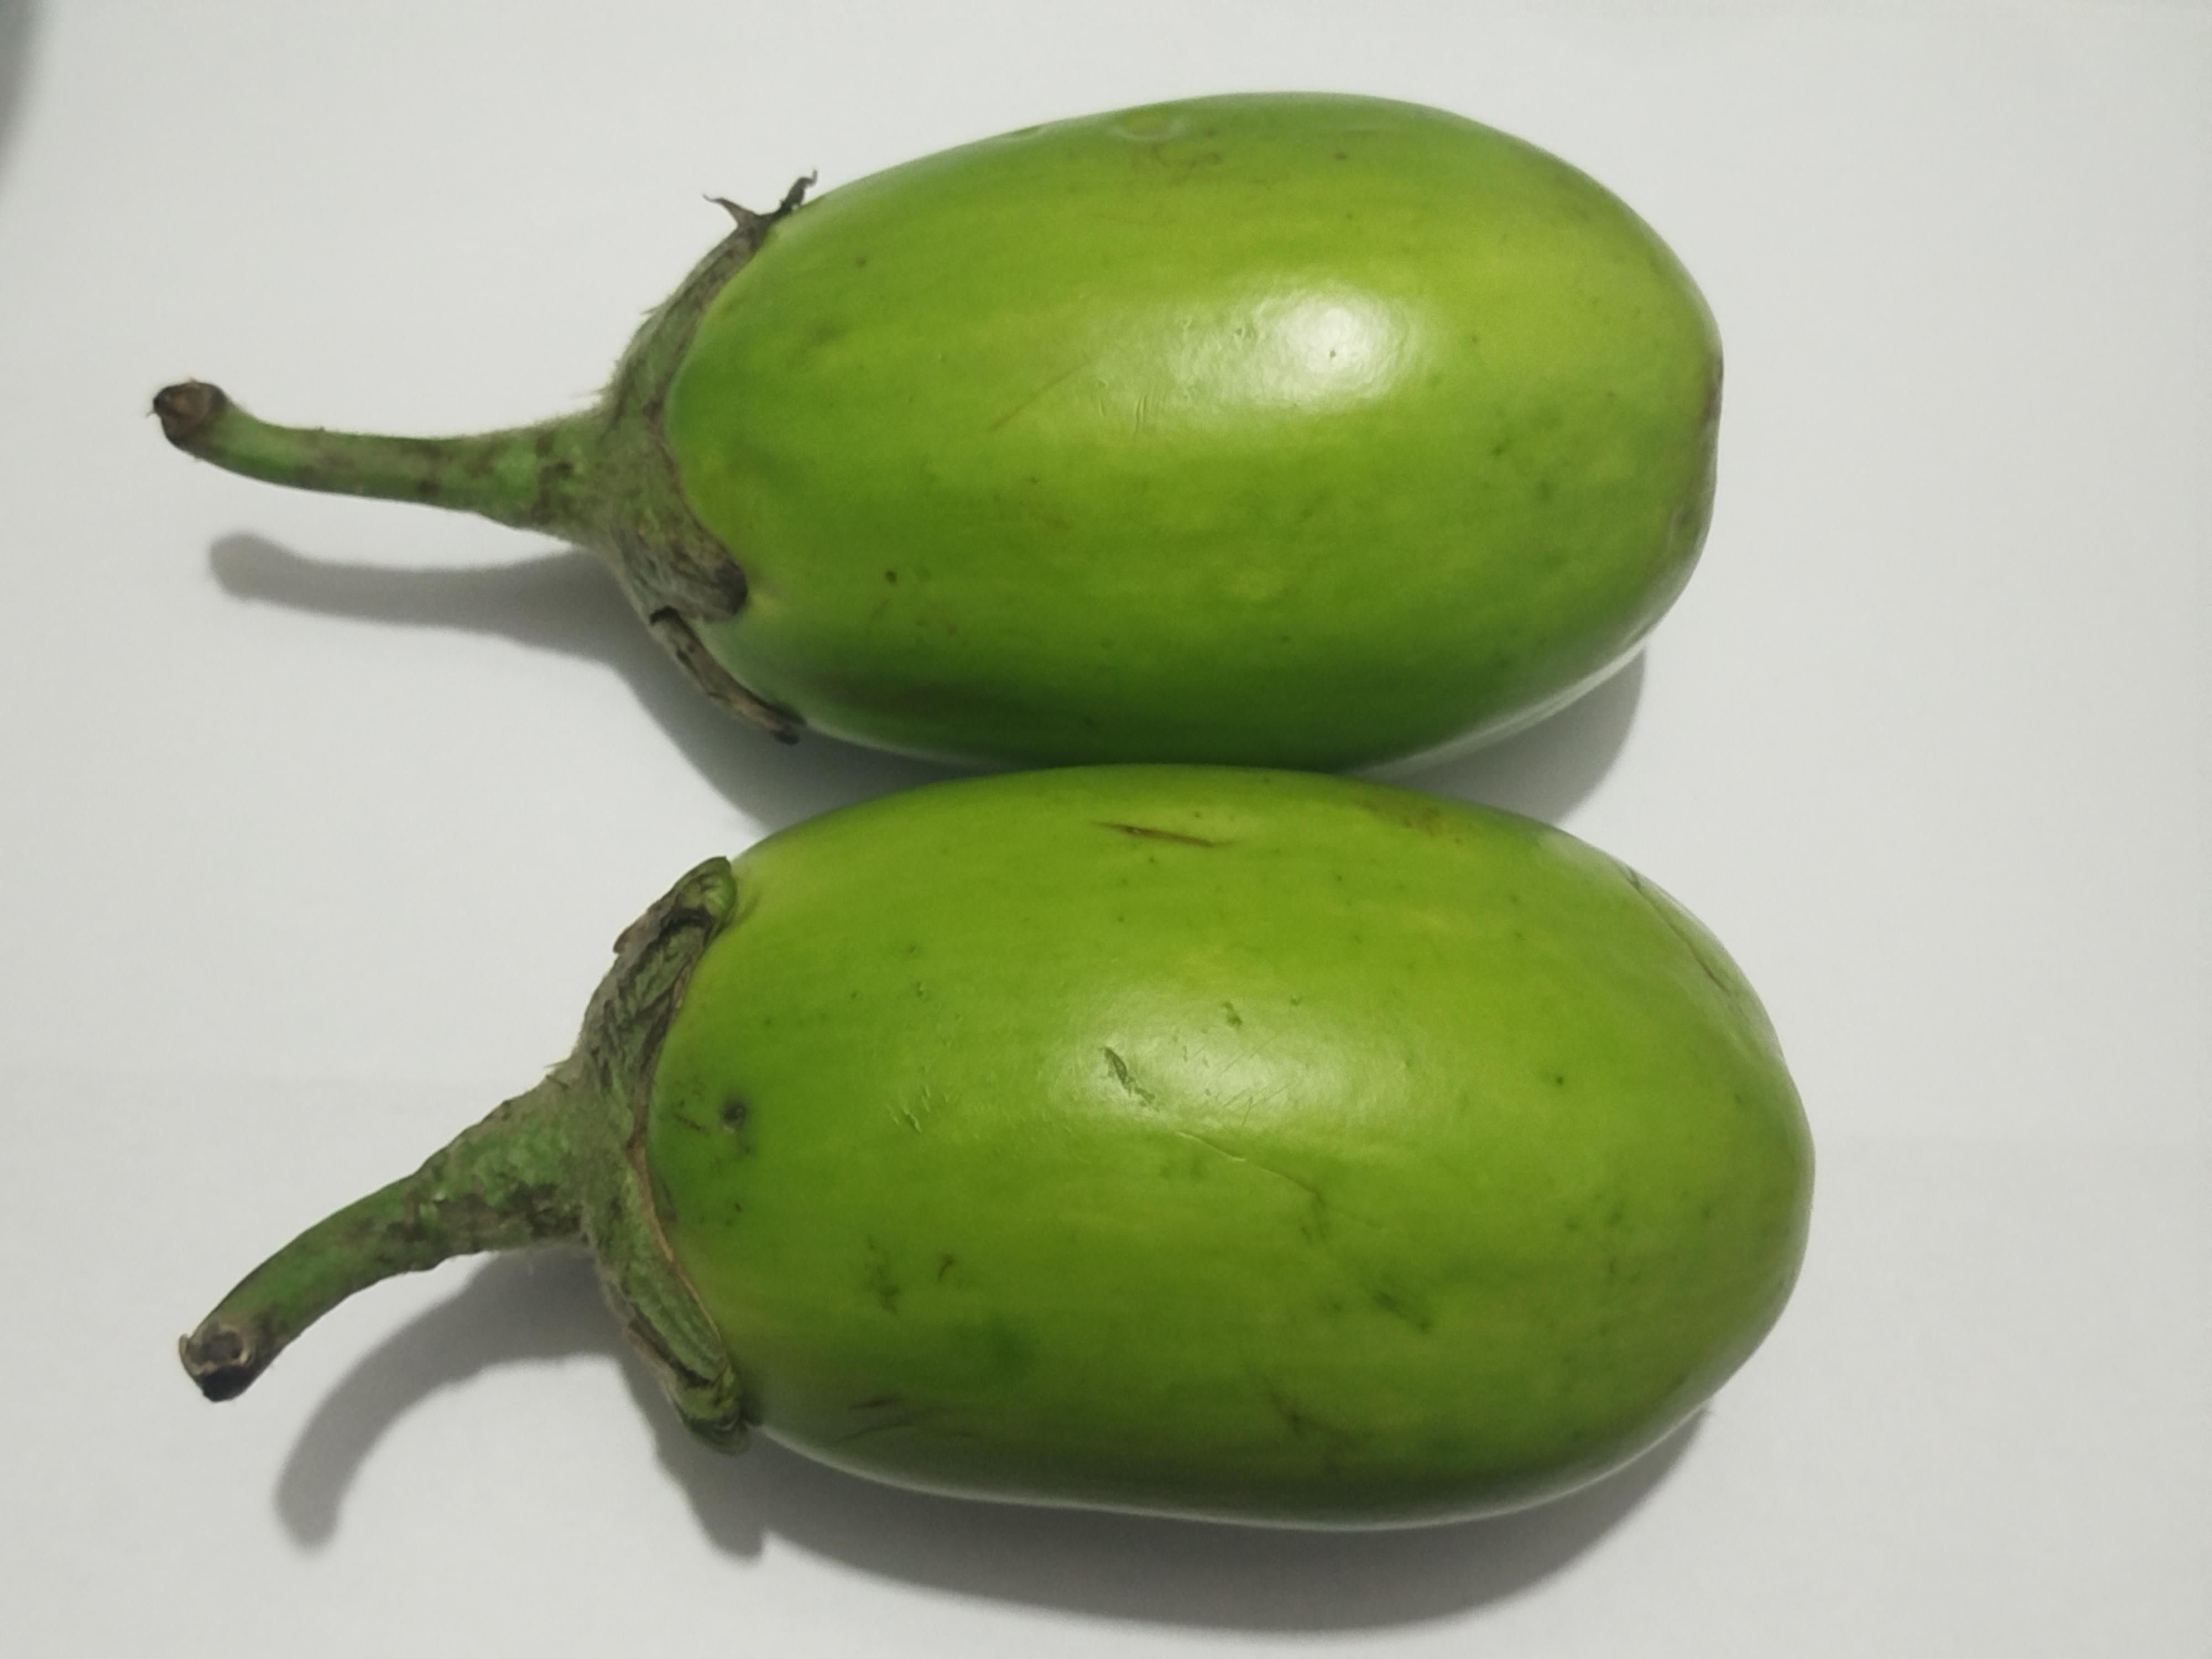
Label: Brinjal